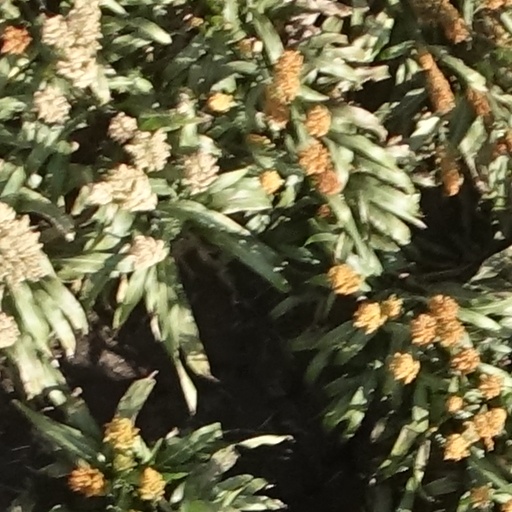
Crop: sorghum